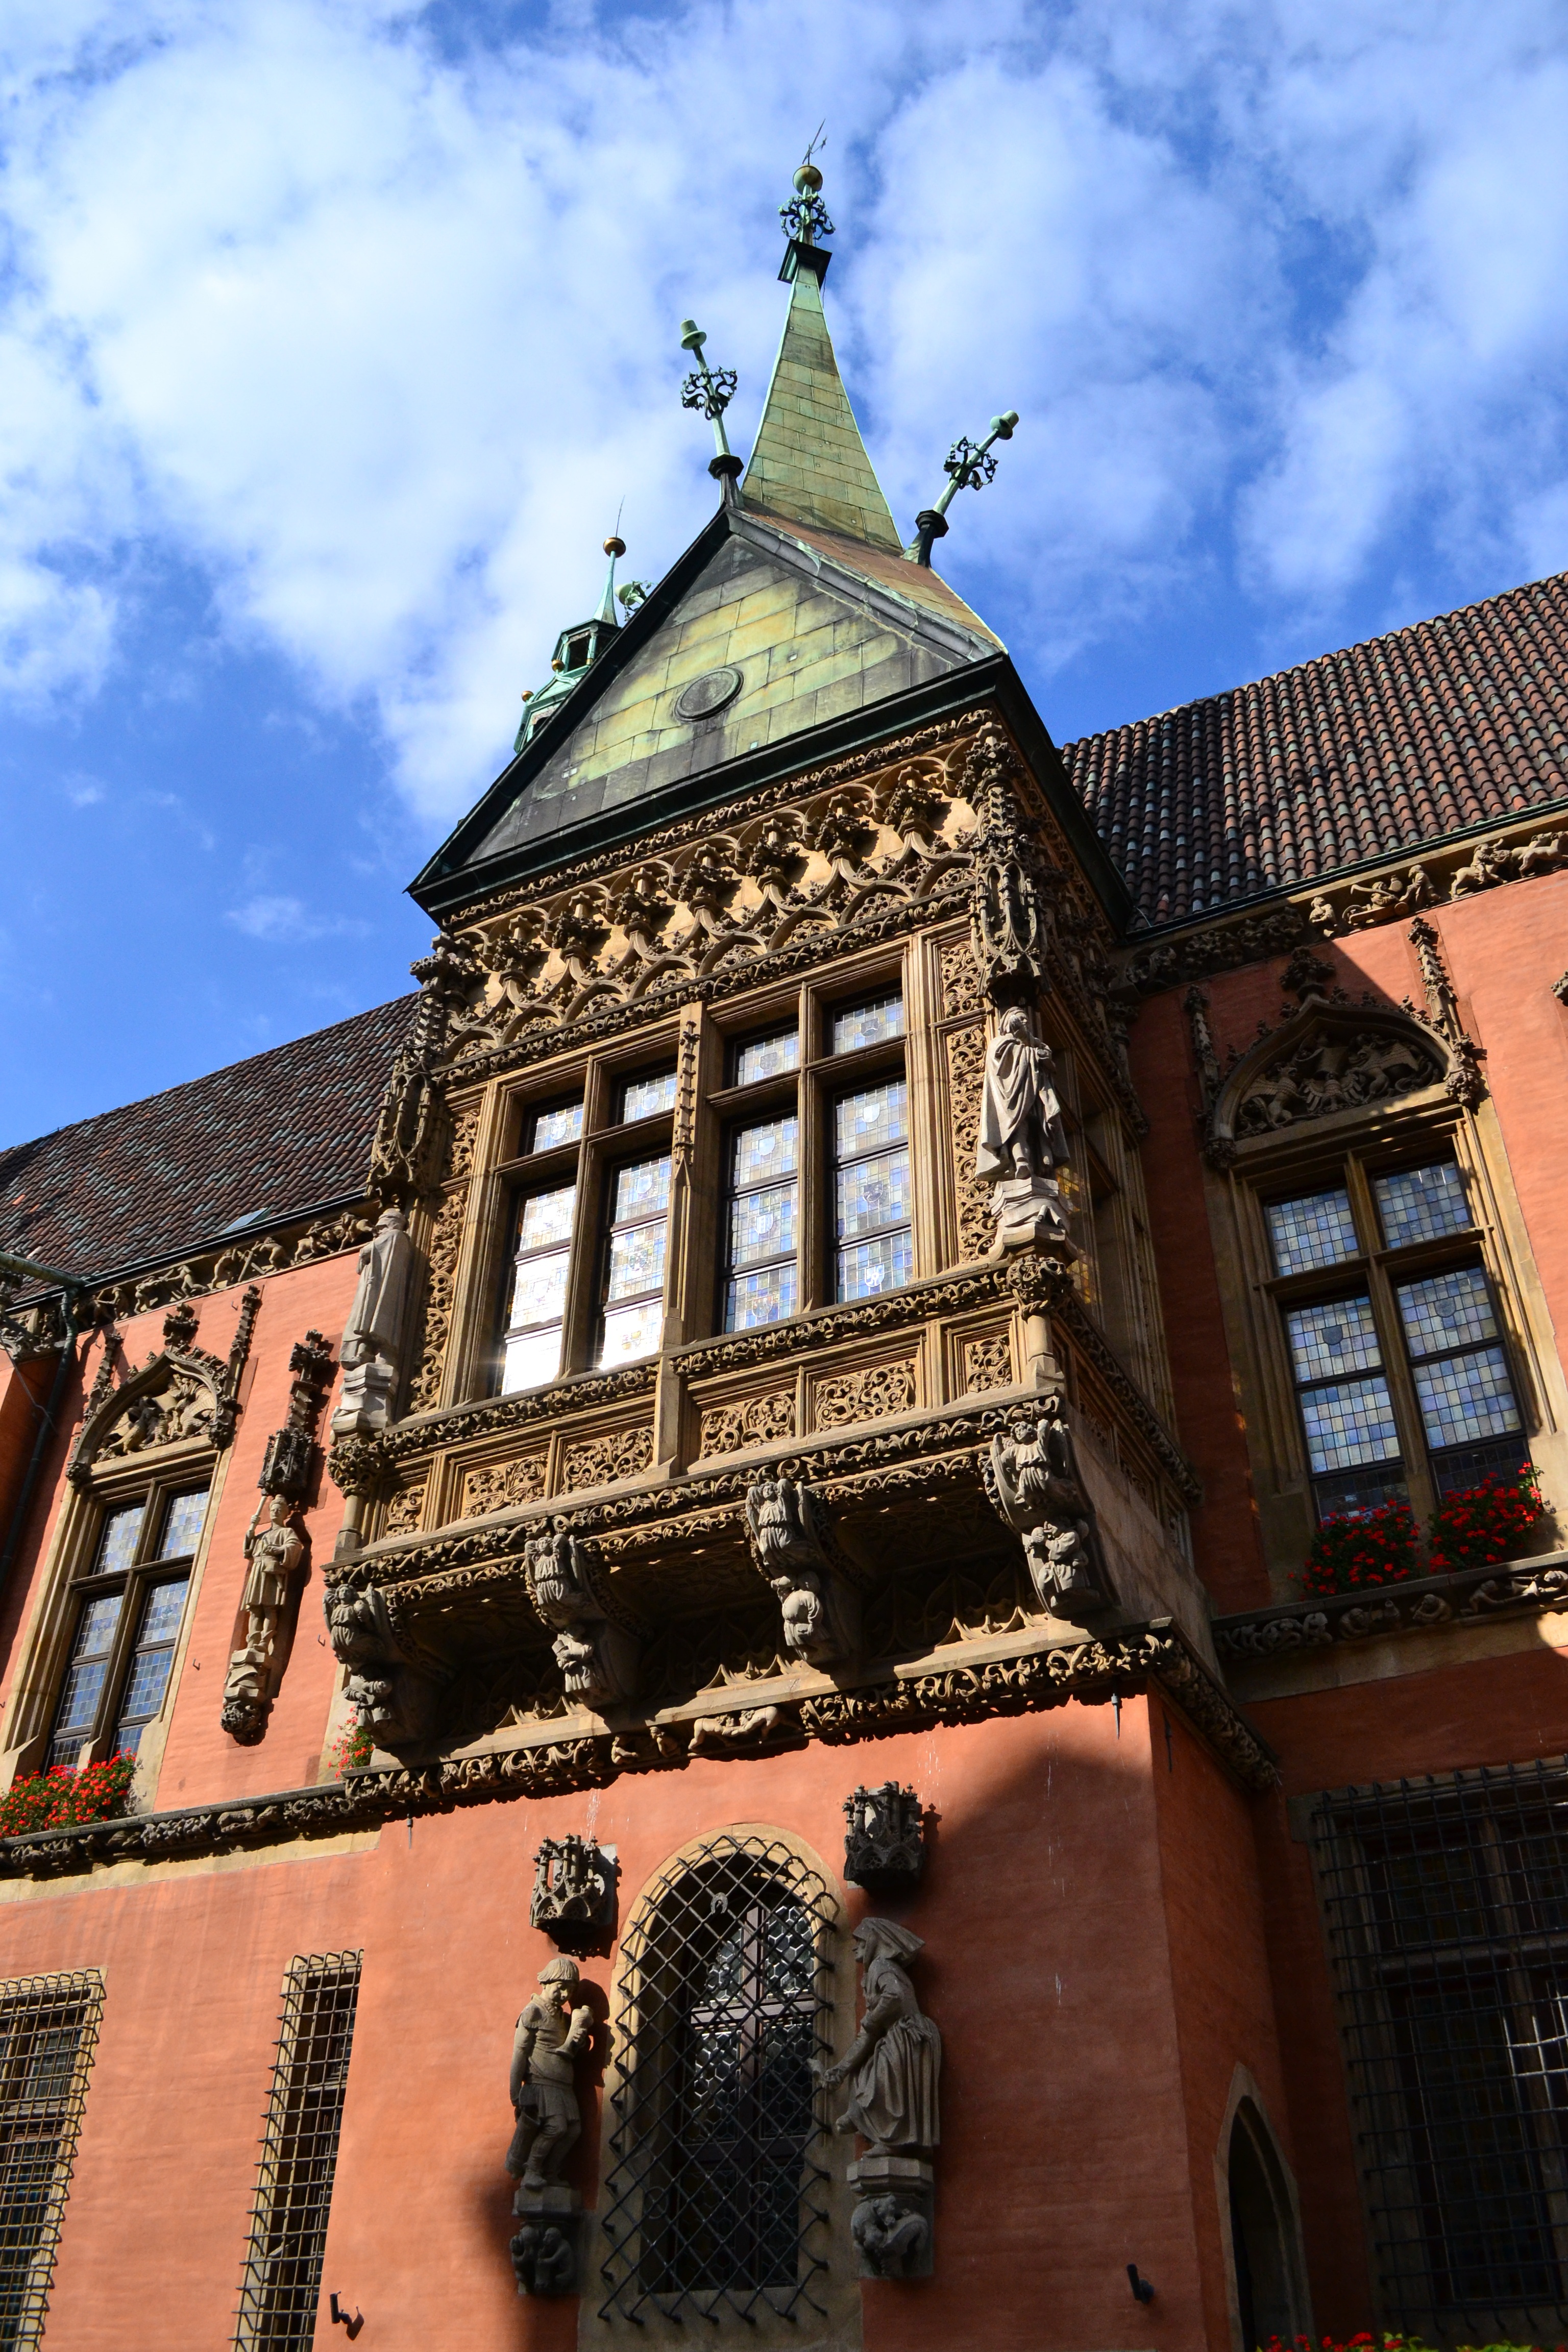
architecture, street, house, town, building, city, monument, travel, tower, landmark, facade, church, place of worship, old town, townhouses, poland, mood, colored townhouses, facades, the old town, wroc aw, urban area